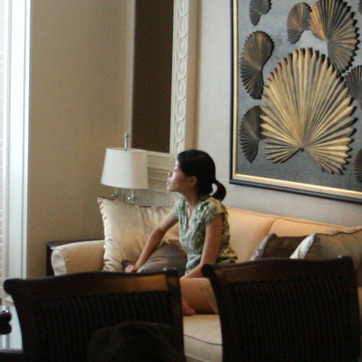
Material: skin